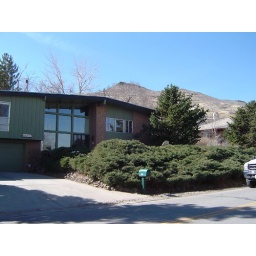
Before removal of junipers in front yard and building of rock work landscaping. Before repainting or exterior of house. Before installation of new windows.